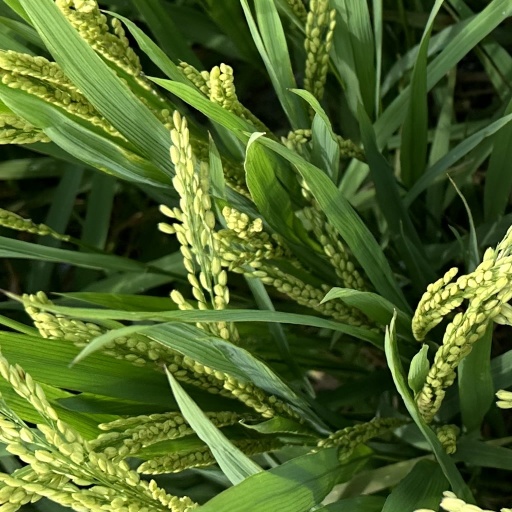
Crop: rice